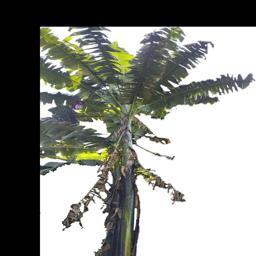
Label: BHIMKOL